Zaïre (play)

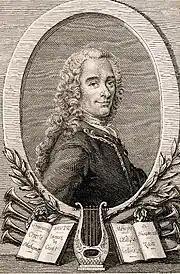

Zaïre ("The Tragedy of Zara") is a five-act tragedy in verse by Voltaire. Written in three weeks, it was given its first public performance on 13 August 1732 by the Comédie française in Paris. It was a great success with the Paris audiences and marked a turning away from tragedies caused by a fatal flaw in the protagonist's character to ones based on pathos. The tragic fate of its heroine is caused not through any fault of her own, but by the jealousy of her Muslim lover and the intolerance of her fellow Christians. "Zaïre" was notably revived in 1874 with Sarah Bernhardt in the title role, and it was the only one of Voltaire's plays to be performed by the "Comédie française" during the 20th century. The play was widely performed in Britain well into the 19th century in an English adaptation by Aaron Hill and was the inspiration for at least thirteen operas.